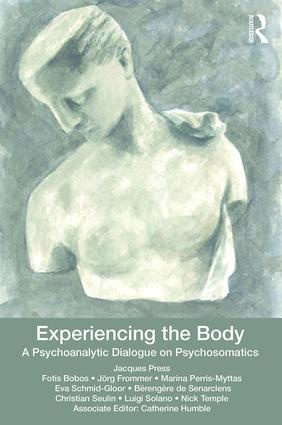
Experiencing the Body - Paperback / softback
Experiencing the Body: A Psychoanalytic Dialogue on Psychosomatics offers a range of perspectives on somatic illness, highlighting key points of convergence and difference between a range of psychoanalytic perspectives, to find a new understanding of this important issue. Including contributions from experienced clinicians, each chapter presents contributions from two authors representing different points of view, before concluding with commentary from a third. It features discussion on key theoretical issues, including drive and affects, the role of the ideal ego, and the function of symbolisation, but also case studies of somatic patients, covering issues around depression and trauma, and exploring similarities and differences between somatic and borderline patients. Key treatment issues are also described such as psychosomatic investigation and the issue of transference and countertransference. The result of a working party on psychosomatics of the European Psychoanalytical Federation, this unique book not only asks whether somatic illness arises from an impoverishment of the psyche or is primarily a form of communication through or by the body, but also tries to go beyond this classical opposition. It will appeal to any psychoanalyst or psychotherapist interested in this contentious and fascinating area.
Brand: Taylor & Francis
Category: Health & Beauty > Health Care > Fitness & Nutrition